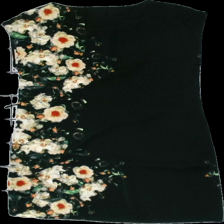
View: back
Type: Dress
Category: Ladies
Brand: Anna Field
Colors: Black, Beige, Red, Multicolor
Material: 100% polyester
Pattern: Floral print
Cut: Regular, C-collar
Size: 38
Season: All
Price range: 50-100
Recommended usage: Reuse
Comment: missing belt